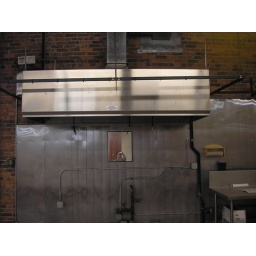
Self in mirror on wall